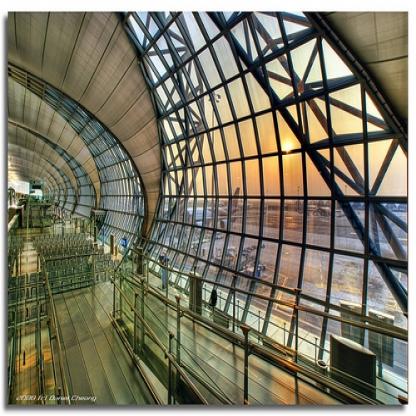
Scene: Indoor